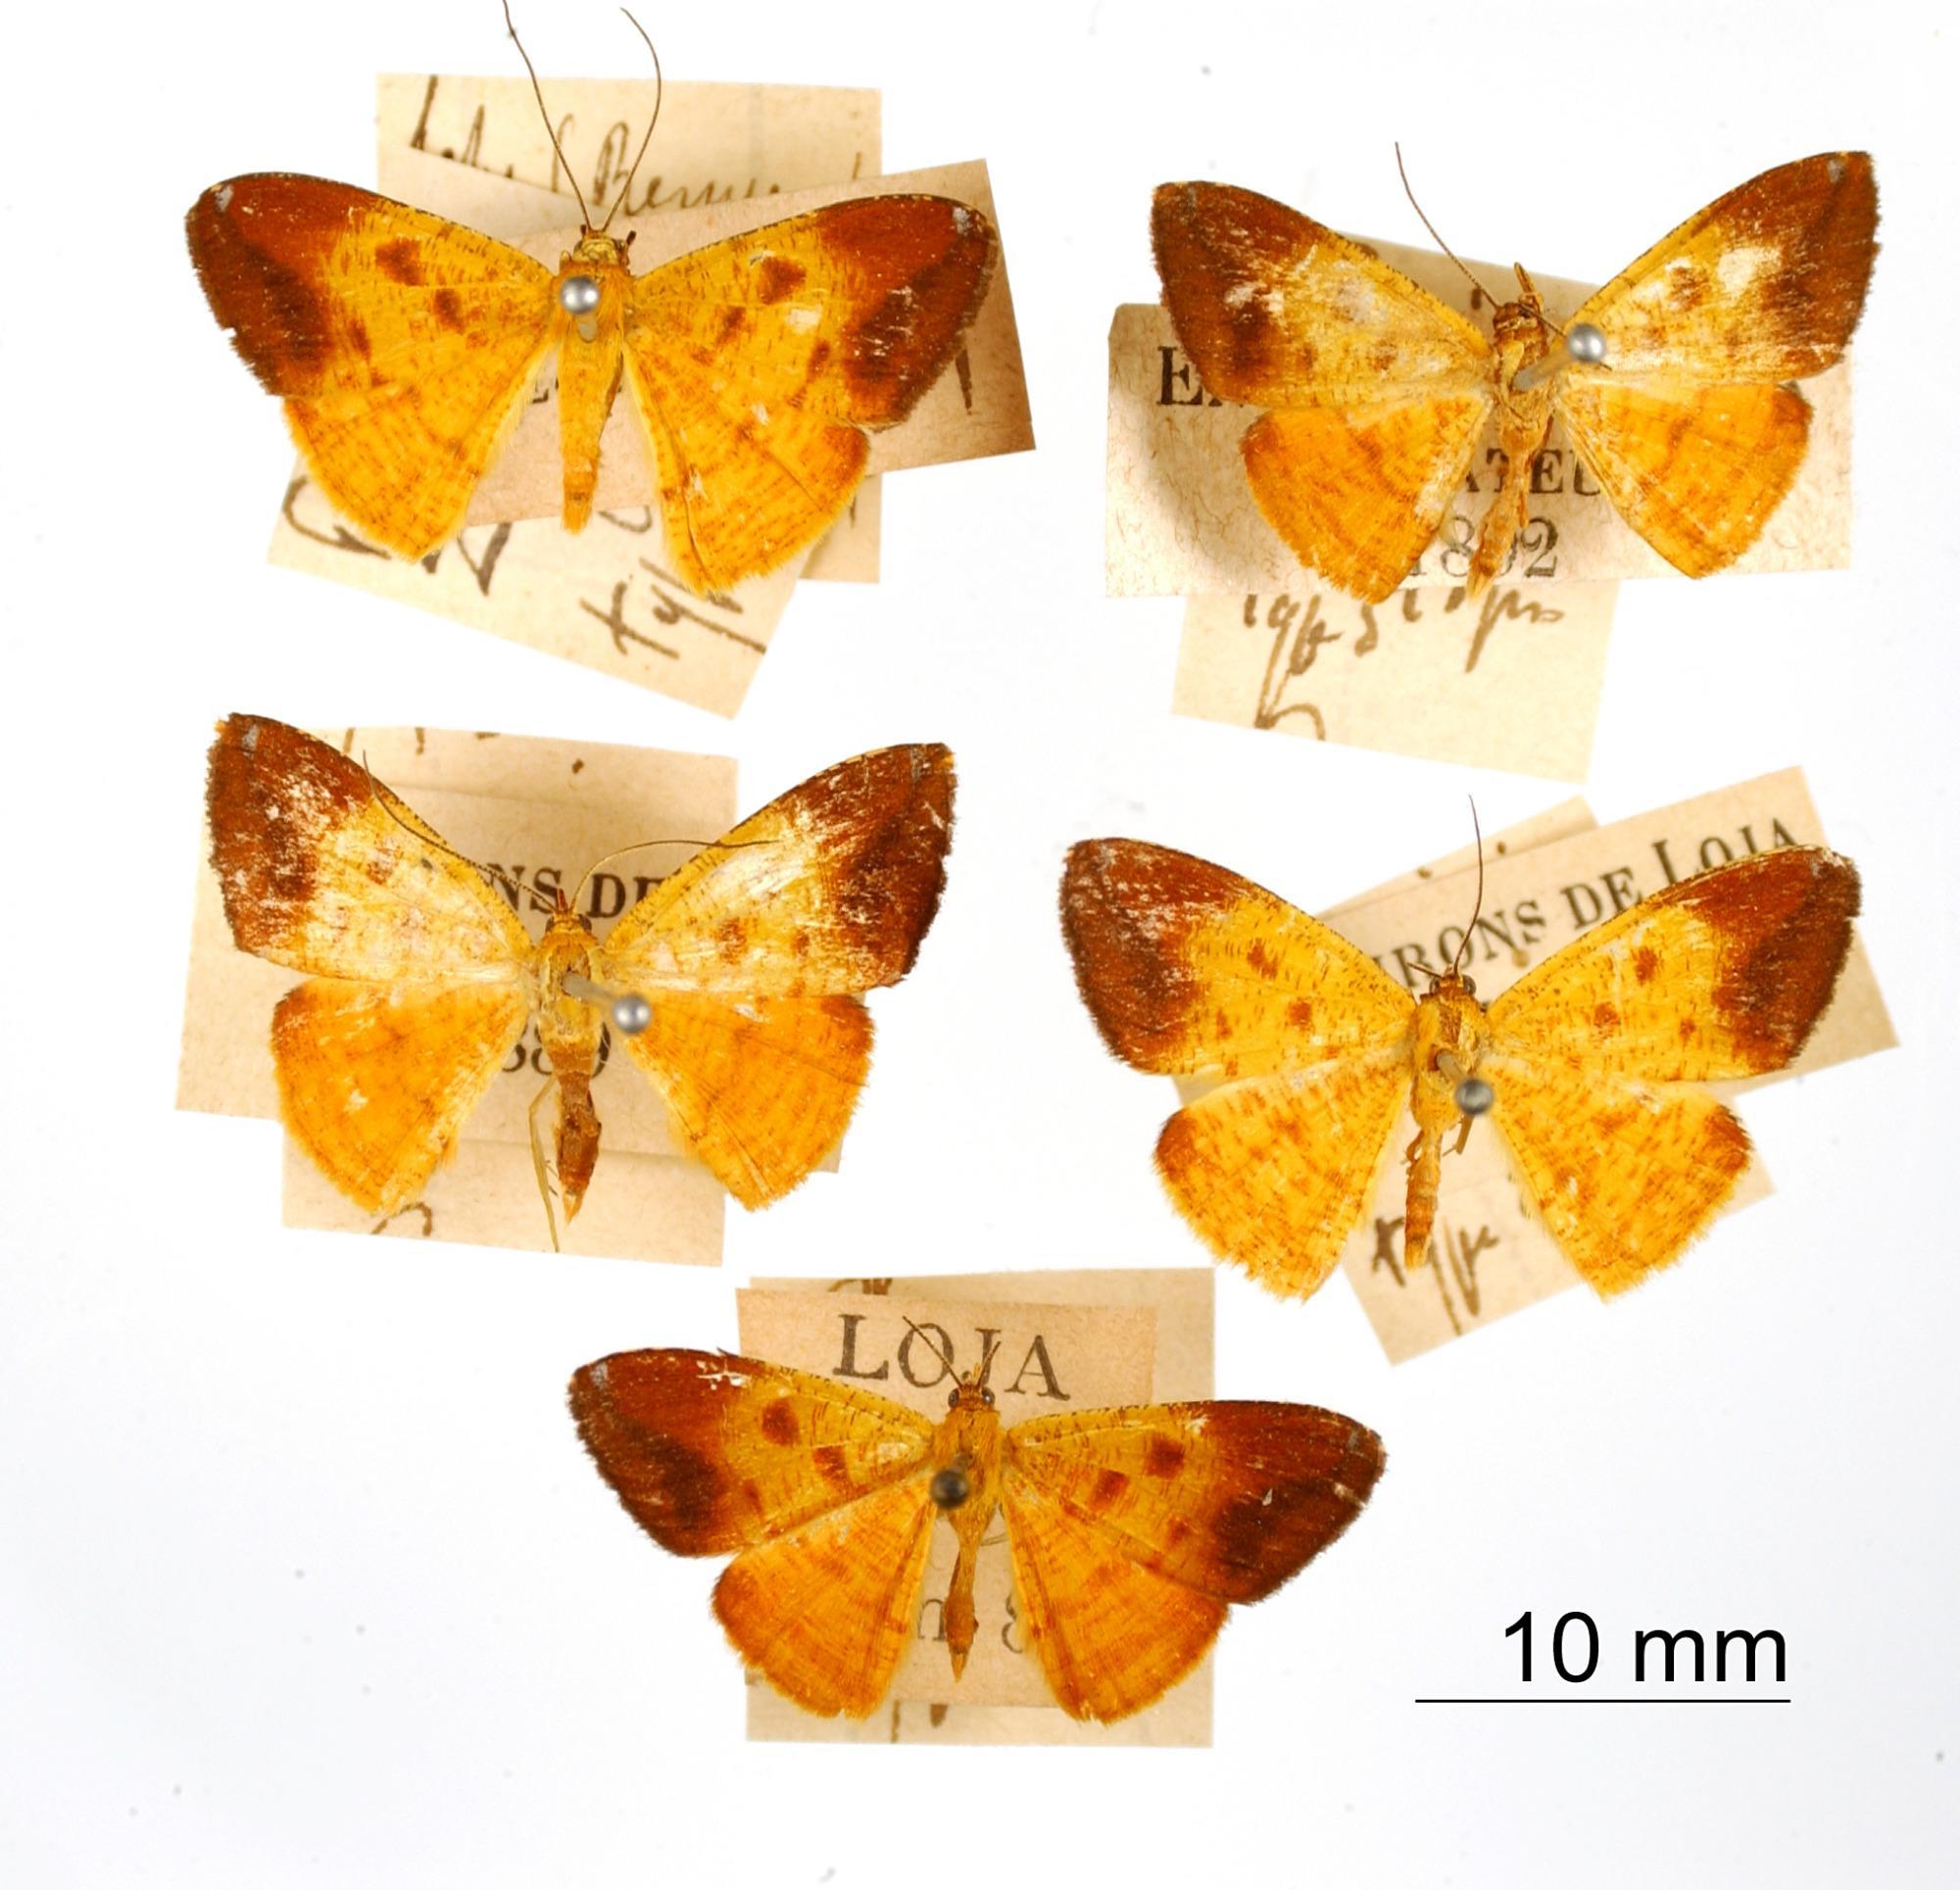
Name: Pyrinia zizana
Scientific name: Pyrinia zizana Dognin, 1896
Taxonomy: Animalia, Arthropoda, Insecta, Lepidoptera, Geometridae, Ennominae
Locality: Environs de Loja, Ecuador, Ecuador